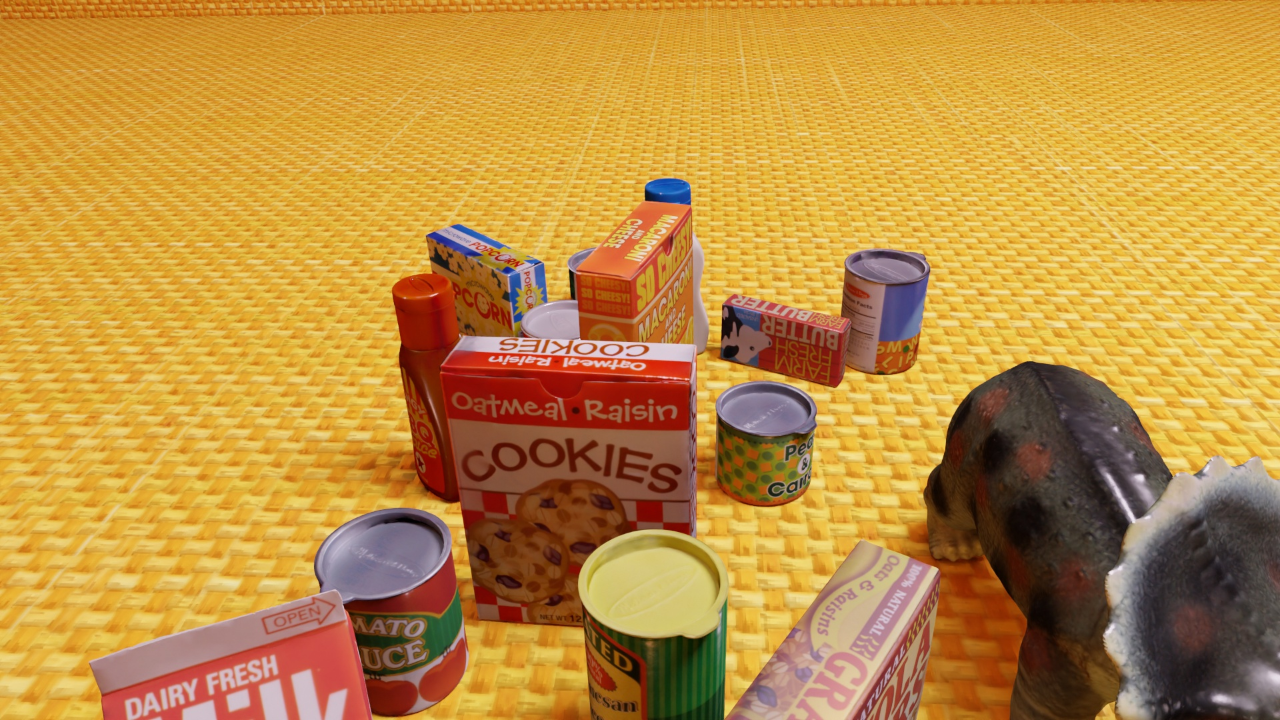
Question:
What are the five normalized (x, y) points between 0 and 1 in the image that outline the grasp plane for the cylindrical container of grated Parmesan cheese? Your answer should be as Grasp center: [], Left finger base: [], Right finger base: [], Left finger tip: [], Right finger tip: [].
Answer: Grasp center: [0.517969, 0.834722], Left finger base: [0.50625, 0.716667], Right finger base: [0.532813, 0.986111], Left finger tip: [0.507031, 0.823611], Right finger tip: [0.532813, 1.102778]